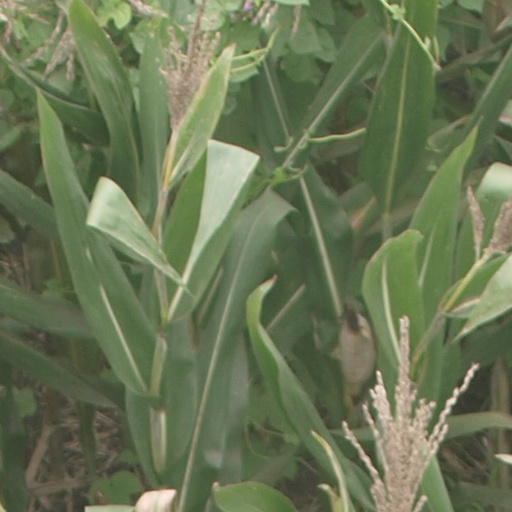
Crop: maize; corn